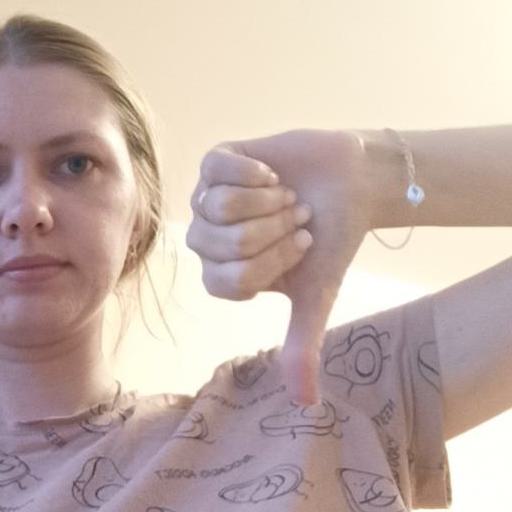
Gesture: dislike